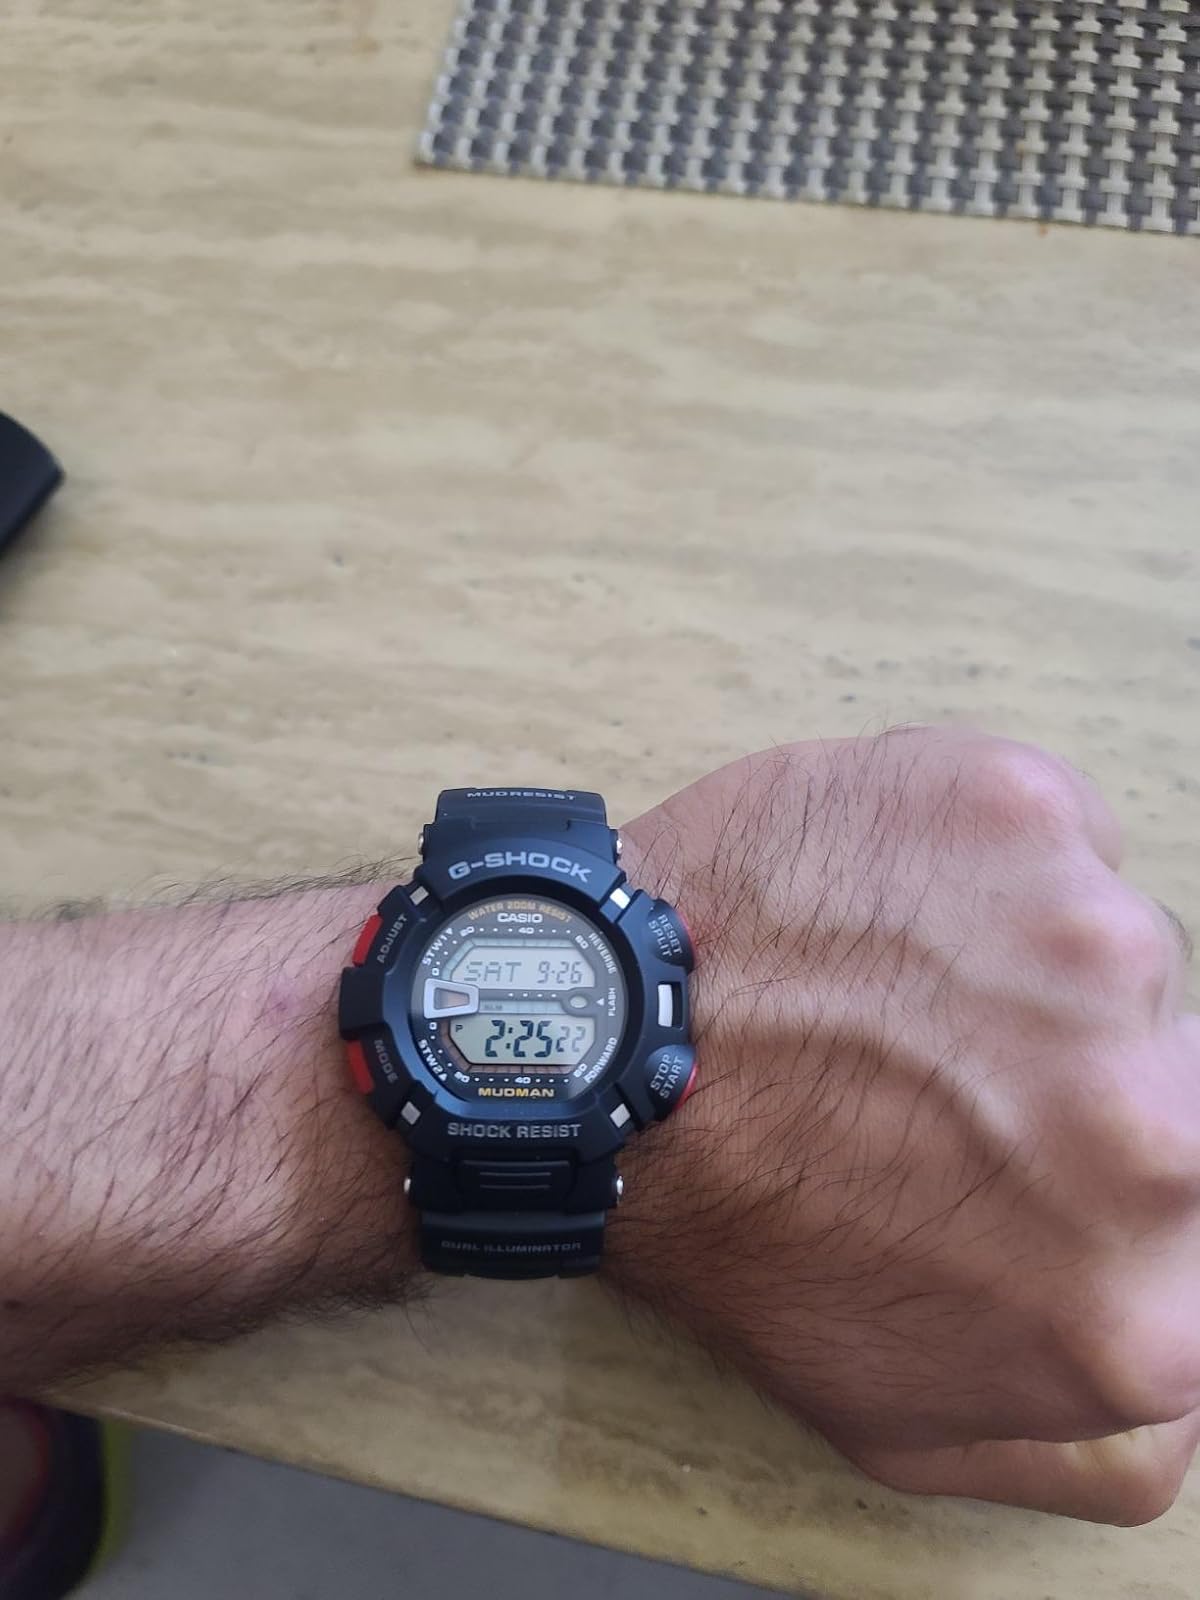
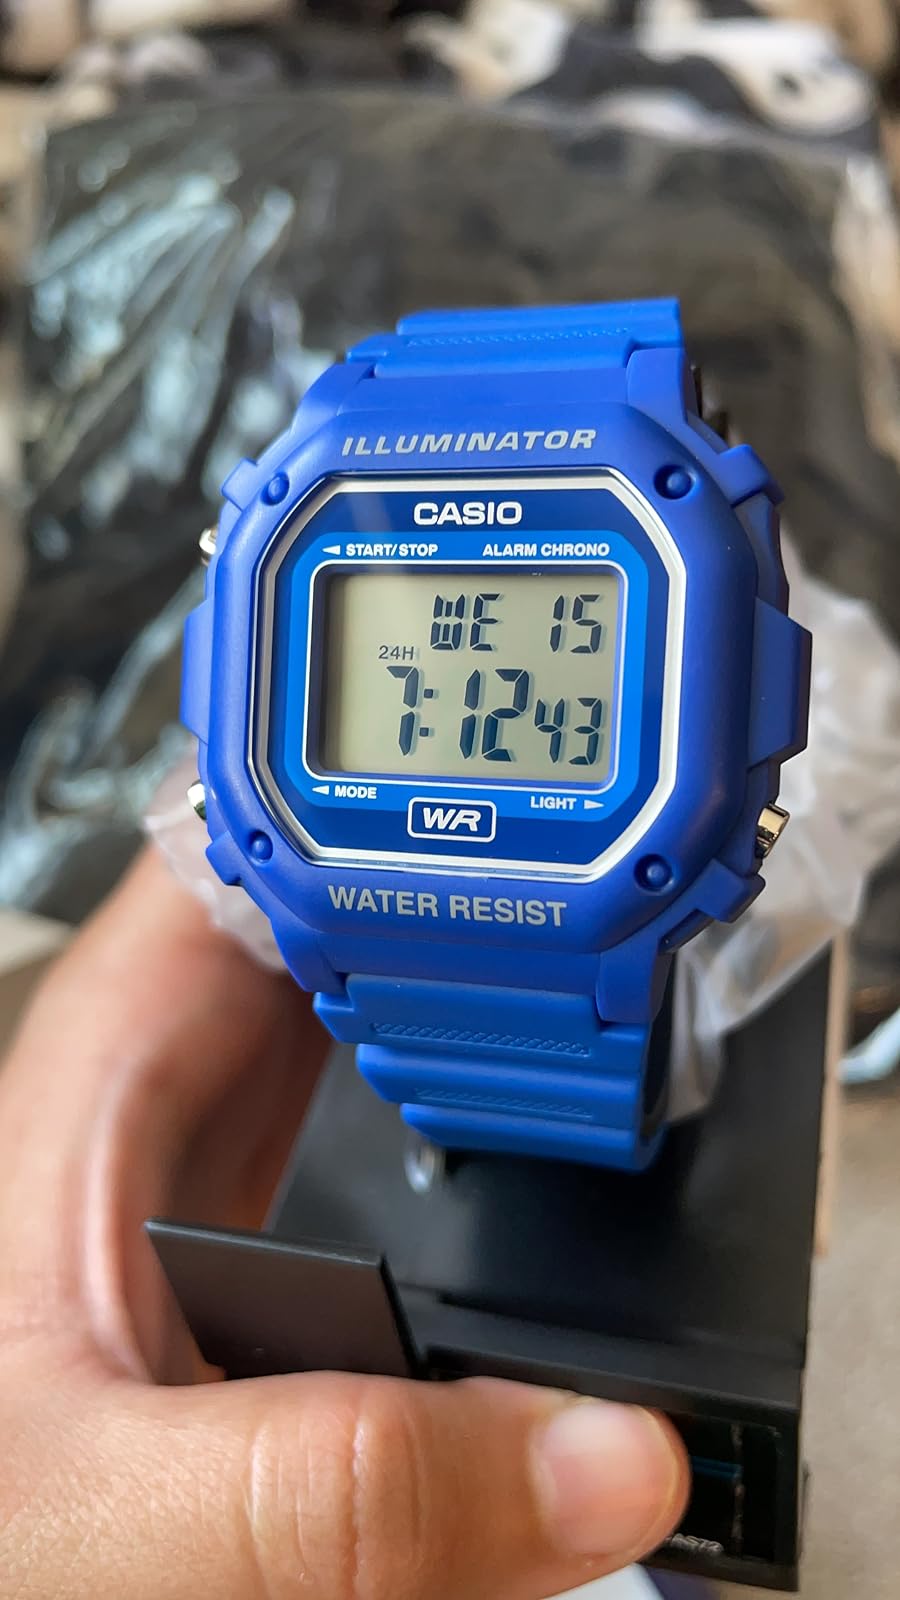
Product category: accessories_watch
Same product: no